Porter Heights, Texas

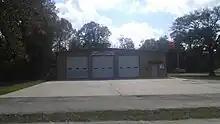
Volunteer Fire Department for Porter Heights

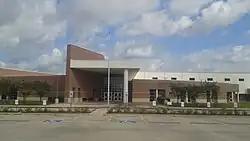
Porter High School, located south of Porter Heights. Part of New Caney ISD.

Porter Heights first appeared as a census designated place in the 1980 U.S. Census.